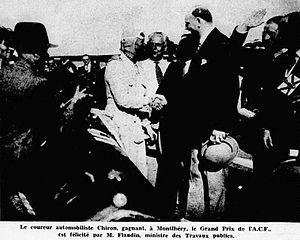
Louis Chiron, vainqueur du GP de l'A.C.F. 1934.
Le Grand Prix automobile de France 1934 est un Grand Prix qui s'est tenu sur l'Autodrome de Linas-Montlhéry le 1ᵉʳ juillet 1934.